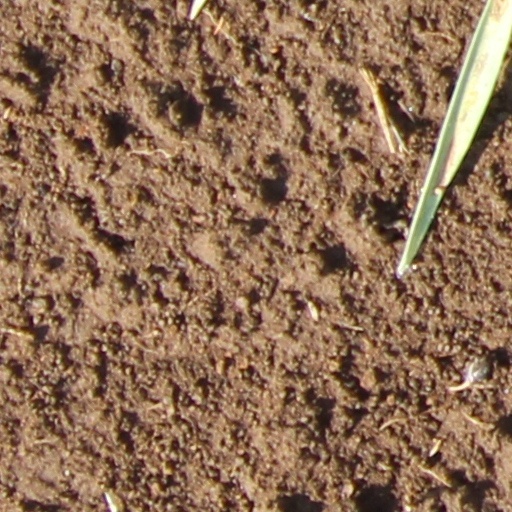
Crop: wheat